Jehangir Mehta

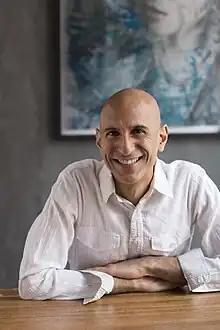

Jehangir Mehta (born in Mumbai, India) was the executive chef and owner of New York City restaurants Graffiti, Mehtaphor and Graffiti Earth. He is the chef and owner of the private dining experience, Me and You. He is also the author of the 2008 HarperCollins cookbook "Mantra: The Rules of Indulgence," offers a cooking class at his restaurant for children 4-14 called "Candy Camp" designed to build interest in more diverse foods, hosts exclusive in-home dinner parties and runs an event planning company.